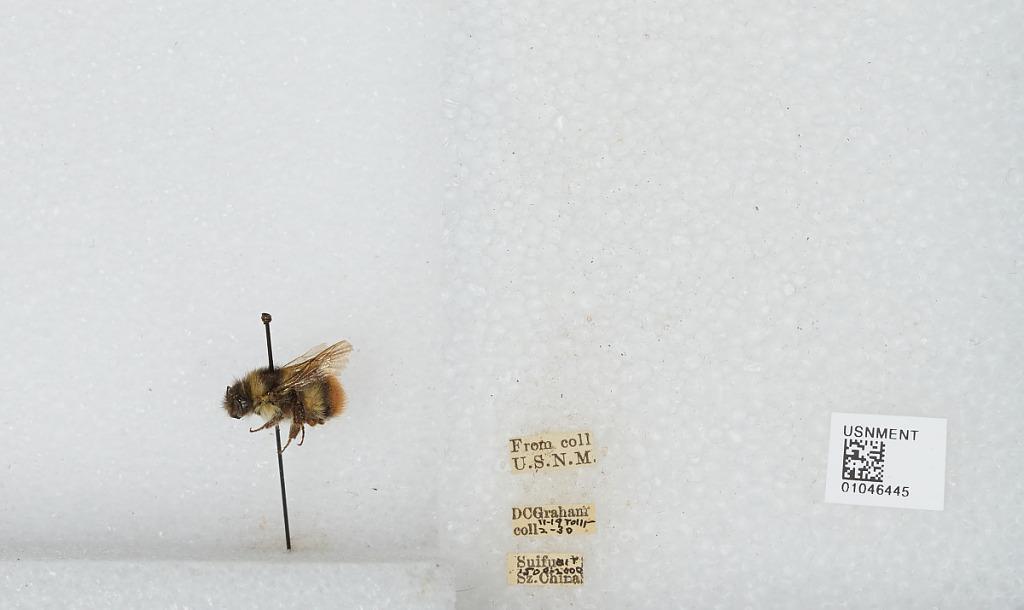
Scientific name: Bombus sp.
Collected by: D. Graham
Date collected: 1930-2-19
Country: China
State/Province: Sichuan
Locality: Yibin